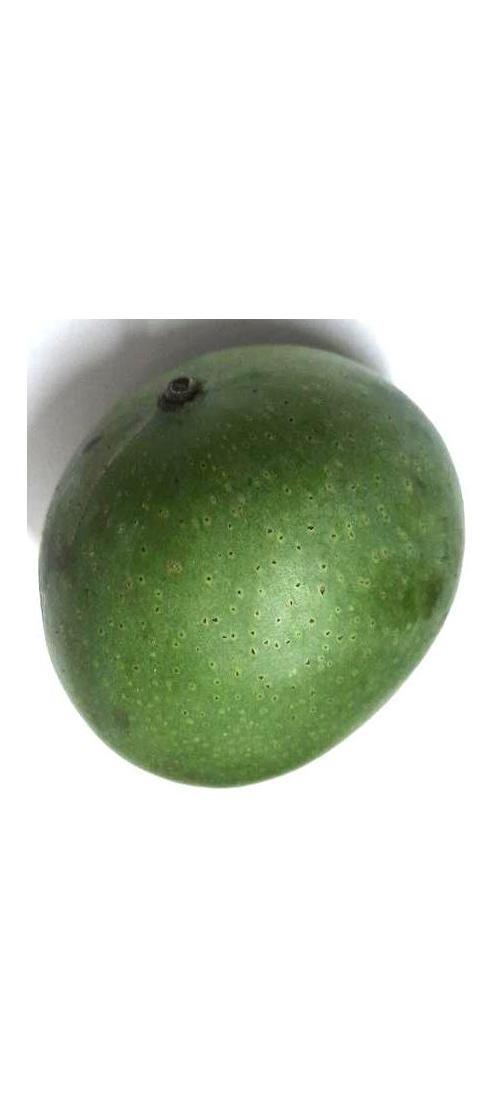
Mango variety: Ashshina Zhinuk